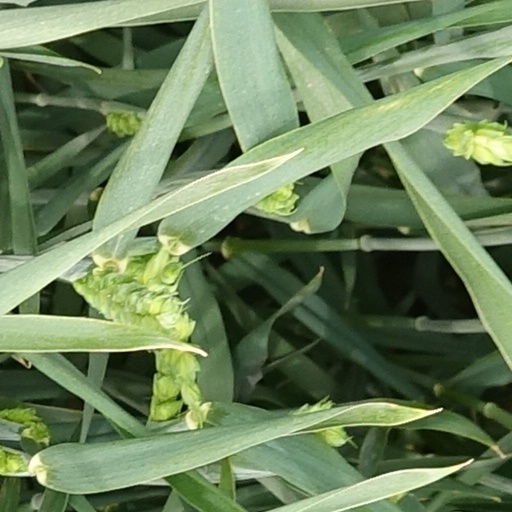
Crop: wheat